Faroe Islands national under-21 football team

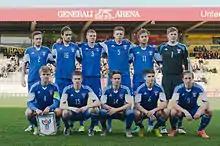
2016

The Faroe Islands national under-21 football team are a feeder team to the Faroe Islands national football team. The Faroe Islands U21 team was first formed in 2006 and took part in UEFA European Under-21 Championship qualifying for the first time in 2007 and 2008. Before this there was no step between the U-19 team and the senior team.